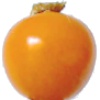
Label: physalis